William K. MacNulty

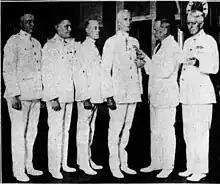
In 1930, Capt. William K. MacNulty (second from far left) and three other U.S. Marine Corps officers are awarded the Navy Cross for their service in the Banana Wars by Ass. Secretary of Navy Ernest Lee Jahncke (second from far right). At far right is Maj. Gen. Ben H. Fuller, Commandant of the Marine Corps.

William Kirk MacNulty (May 22, 1892 in Antrim, Pennsylvania – August 3, 1964) was a U. S. Marine. He was a U.S. Marine Corps second lieutenant during World War I and saw action at the Battle of the Argonne Forest. He served as a captain during the Second U.S. Nicaraguan Campaign (1926–1933). During the Second World War, as a lieutenant colonel he commanded the U.S. Marine Corps defense of Guam against Imperial Japanese forces during the First Battle of Guam. He was incarcerated by the Japanese as a prisoner of war. He was promoted to brigadier general during captivity and retired from military service in 1946. He is buried at the Golden Gate National Cemetery in San Bruno, San Mateo County, California.